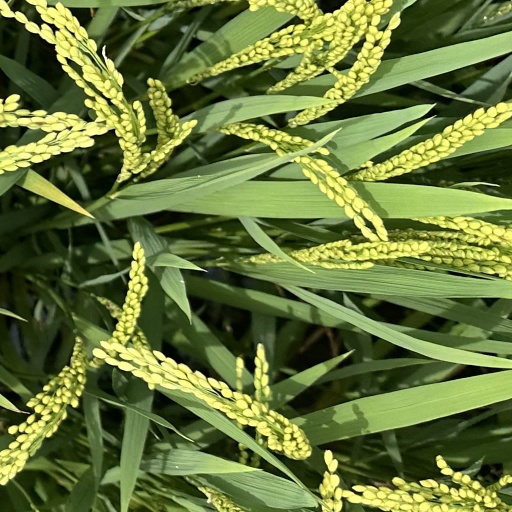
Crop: rice